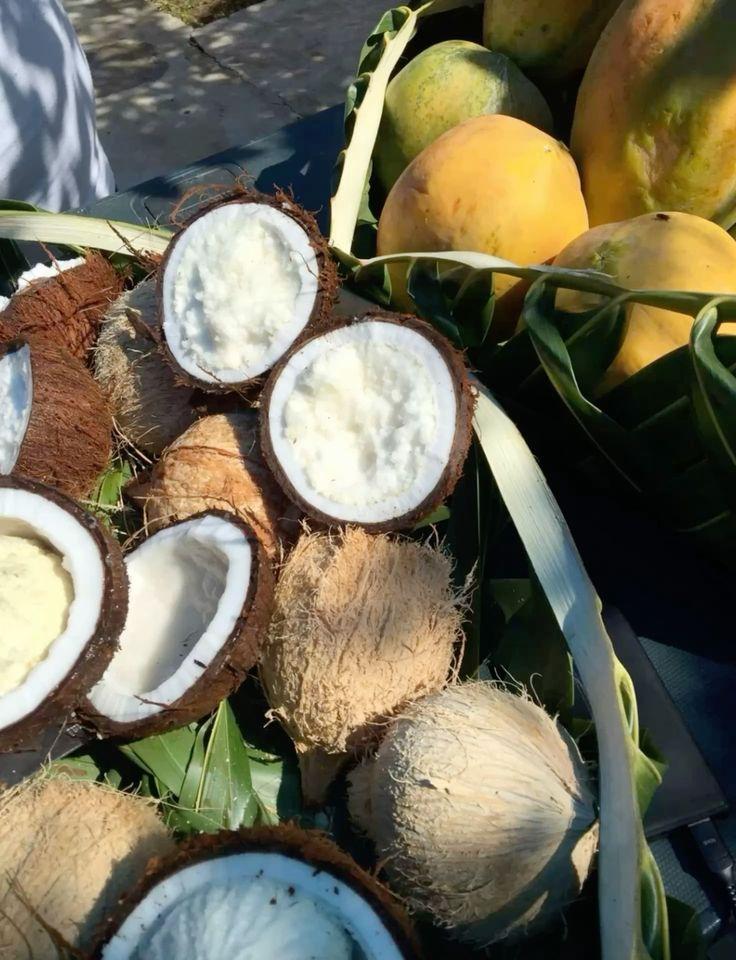
Mkusanyiko wa matunda ya kitropiki hasa nazi na mapapai yakiwa yamewekwa kwenye majani ya nazi inayoonekana ni kama soko au maonyesho ya matunda.